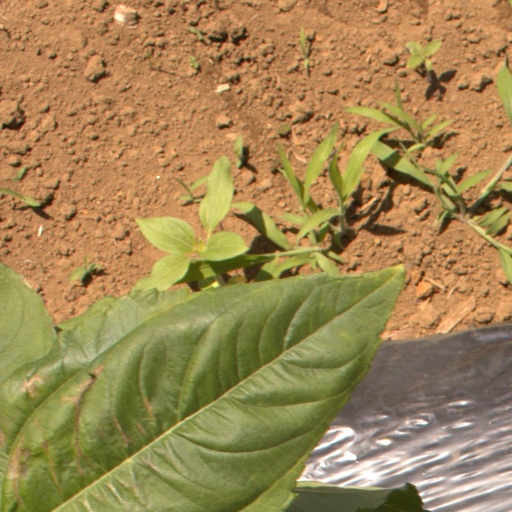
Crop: Jerusalem artichoke